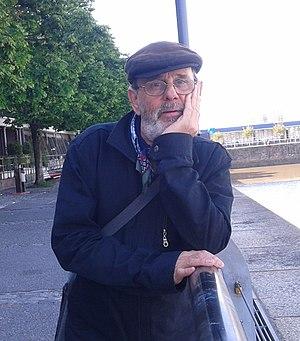
Diego Petersen est un poète.